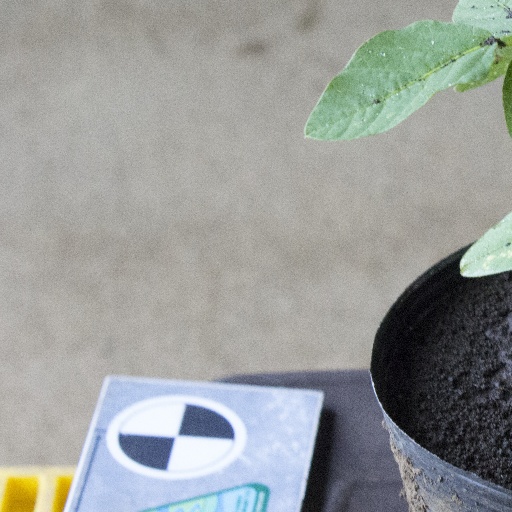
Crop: soybean